Bernie Winkler

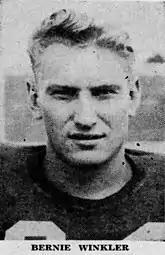
Bernie Winkler, 1947

Bernie Arthur Winkler (December 5, 1925 – June 28, 1990) was an American football player who played at the tackle position. He played college football for Millsaps and Texas Tech and professional football for the Los Angeles Dons.